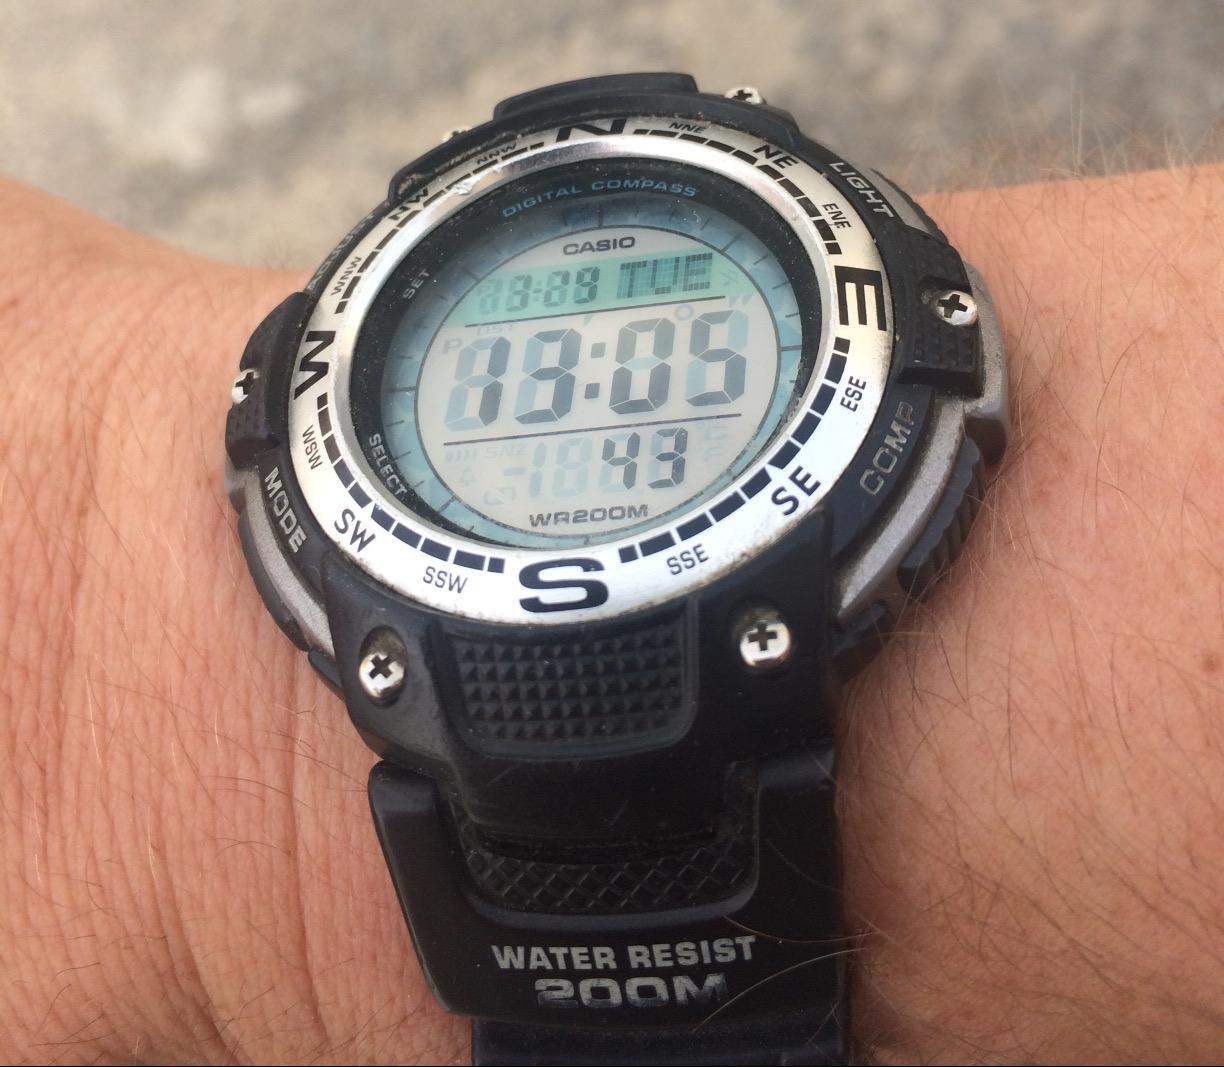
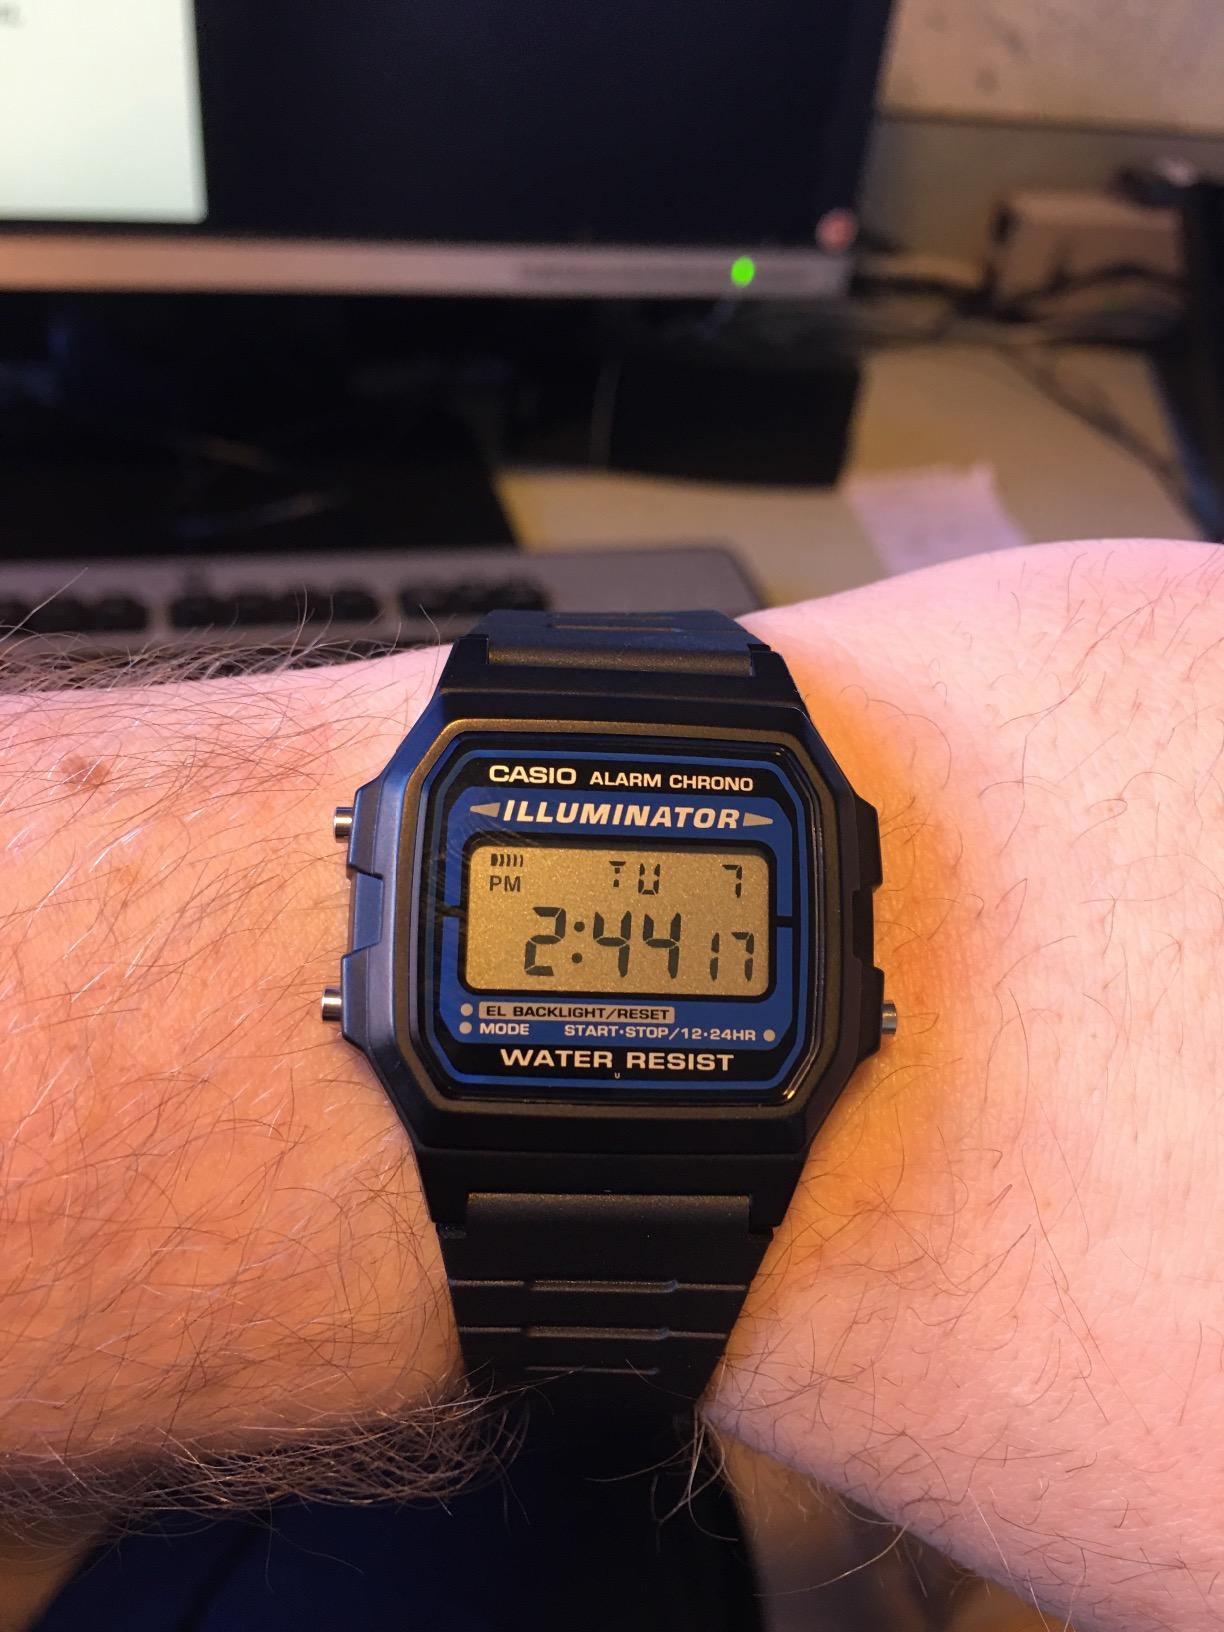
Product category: accessories_watch
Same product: no